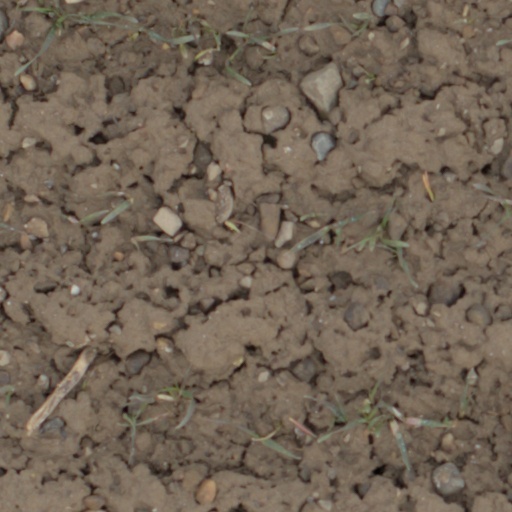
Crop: wheat